Orthonama obstipata

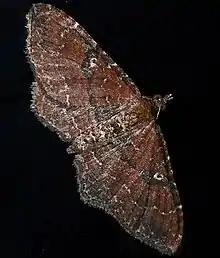
The Gem - Hodges#7414 (Orthonama obstipata)

Adult caterpillars are greenish or brownish coloured and slightly tapered towards the head. The sides are yellowish, and from the middle body segments light, dark-lined diamond spots which are black cored stand out.